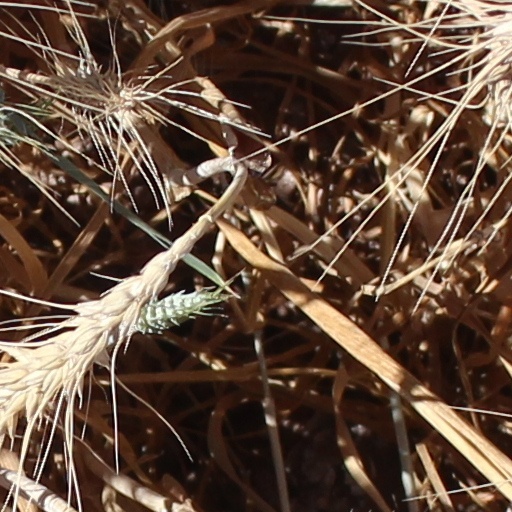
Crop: wheat